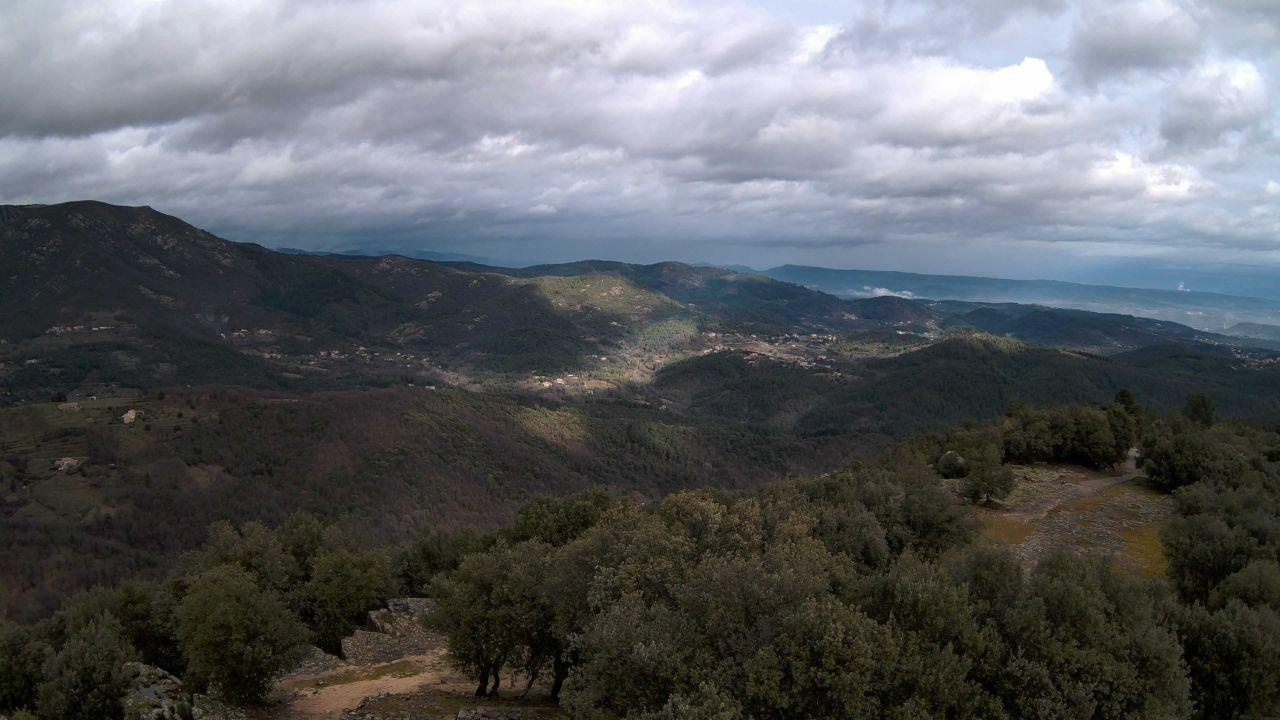
Fire: no
Smoke: yes